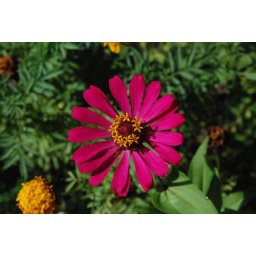
A flower from the front yard of my Dad's house in Papar